Sky position (RA, Dec in degrees): 209.613, -0.5826
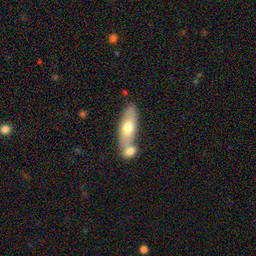
Galaxy morphology: Merging Galaxies